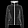
Label: Coat